Pyrex

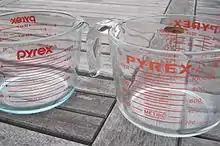
A clear tempered "pyrex" soda–lime glass measuring cup produced by Instant Brands (left, differentiated by its different logo and bluish tint), and a clear borosilicate glass "PYREX" measuring cup produced by Corning (right)

Corning divested itself of the Corning Consumer Products Company (now known as Corelle Brands) in 1998 and production of consumer Pyrex products went with it. Its previous licensing of the name to Newell Cookware Europe remained in effect.